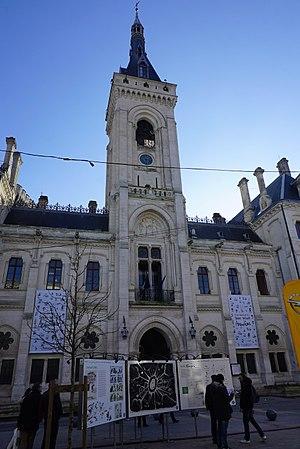
lors du 44e festival international de la Bande Dessinée.
Le 44ᵉ festival international de la bande dessinée d'Angoulême s'est tenu du 26 janvier au 29 janvier 2017.